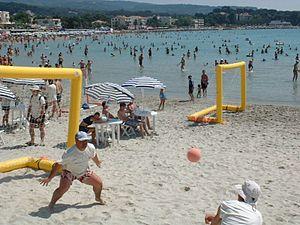
Le sandball est un sport collectif dérivé du handball. Cette variante se pratique sur une plage ou du moins sur un terrain de sable d'une surface de 15 mètres de long sur 12 à 14 mètres de large. Il oppose deux équipes de quatre joueurs autour d'un ballon similaire à celui du handball. Tout comme son grand frère, le sandball se prononce à l'allemande.